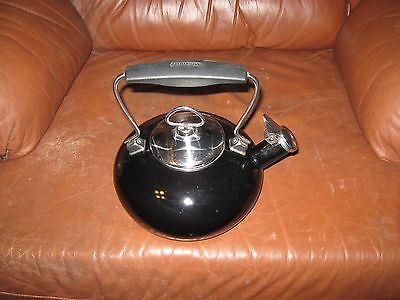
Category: kettle